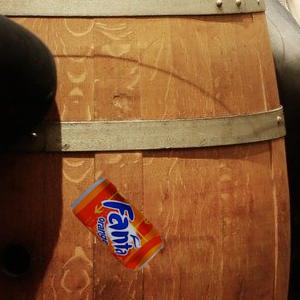
Label: cans